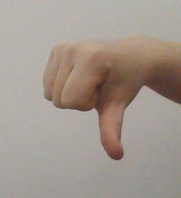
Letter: waw